Cross pattée

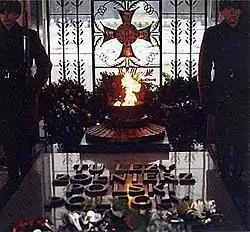
Guards at Poland's Tomb of the Unknown Soldier, Warsaw. Behind them, the "Virtuti Militari" emblem.

The Portuguese heraldry makes a very common use of three variants of the cross pattée, the standard form (also as a variant of the Maltese cross proper, associated with the Knights Hospitaller), the Alisee form (associated with the Knights Templar) and the Order of Christ cross (associated with this order of chivalry and also used as one of the main national symbols of Portugal). These crosses are often present on the arms of the municipalities located in former domains of these orders.